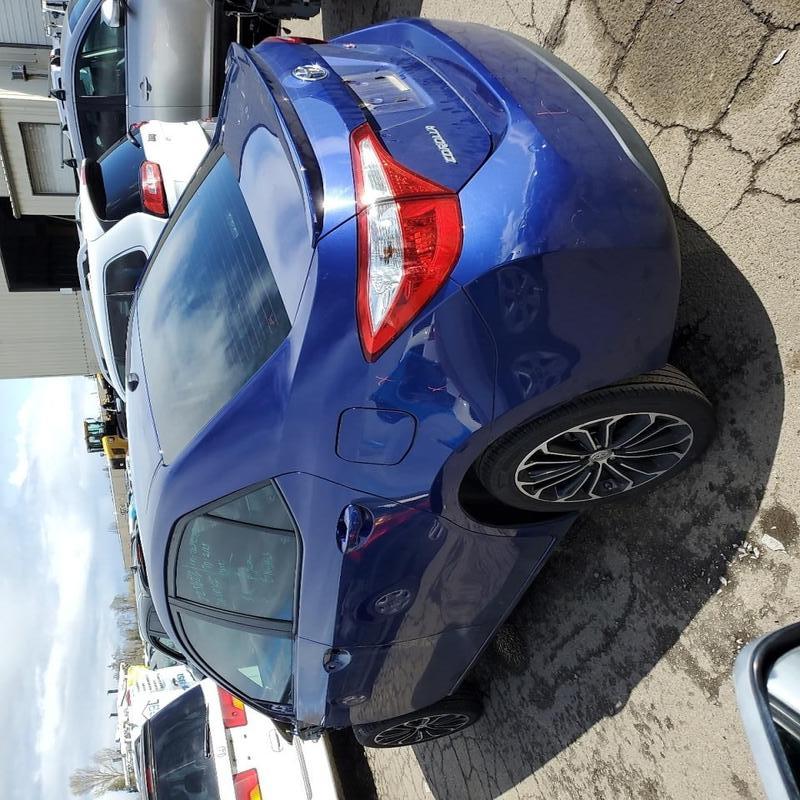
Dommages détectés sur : aile avant gauche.
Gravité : majeur